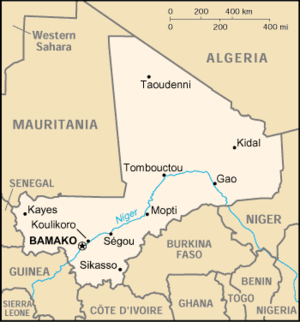
Koulikoro
Koulikoro er en by i det sydlige Mali, beliggende på Nigerflodens bred, 59 kilometer nordøst for hovedstaden Bamako. Byen har et indbyggertal på cirka 118.000.